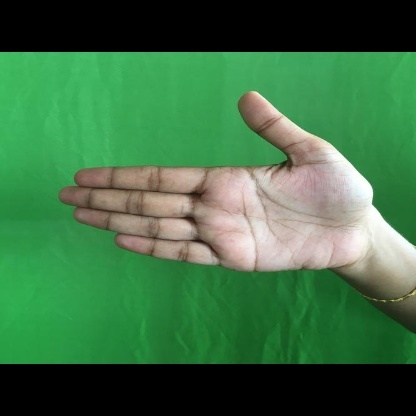
Mudra: Ardhachandran